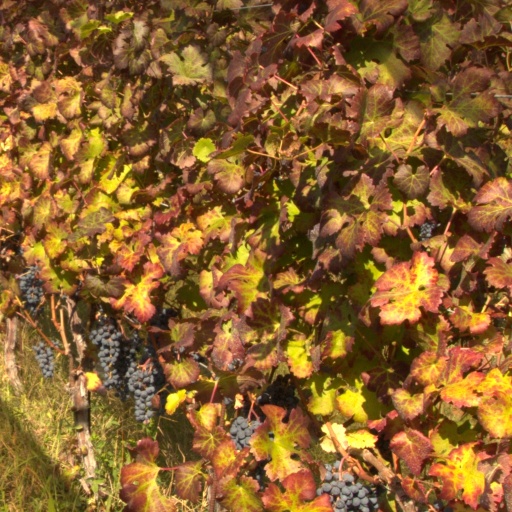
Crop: grape